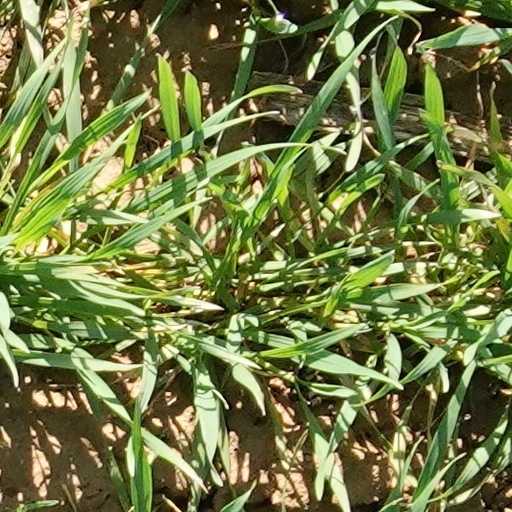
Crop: wheat